Tazria

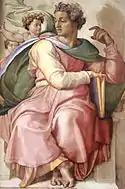
Isaiah (fresco circa 1508–1512 by Michelangelo from the Sistine Chapel)

Both the double "parashah" and the "haftarah" deal with people stricken with skin disease. Both the "parashah" and the "haftarah" employ the term for the person affected by skin disease ("metzora"). In "Parashat" Tazria, Leviticus 13:46 provides that the person with skin disease "shall dwell alone; without the camp shall his dwelling be," thus explaining why the four leprous men in the "haftarah" lived outside the gate.